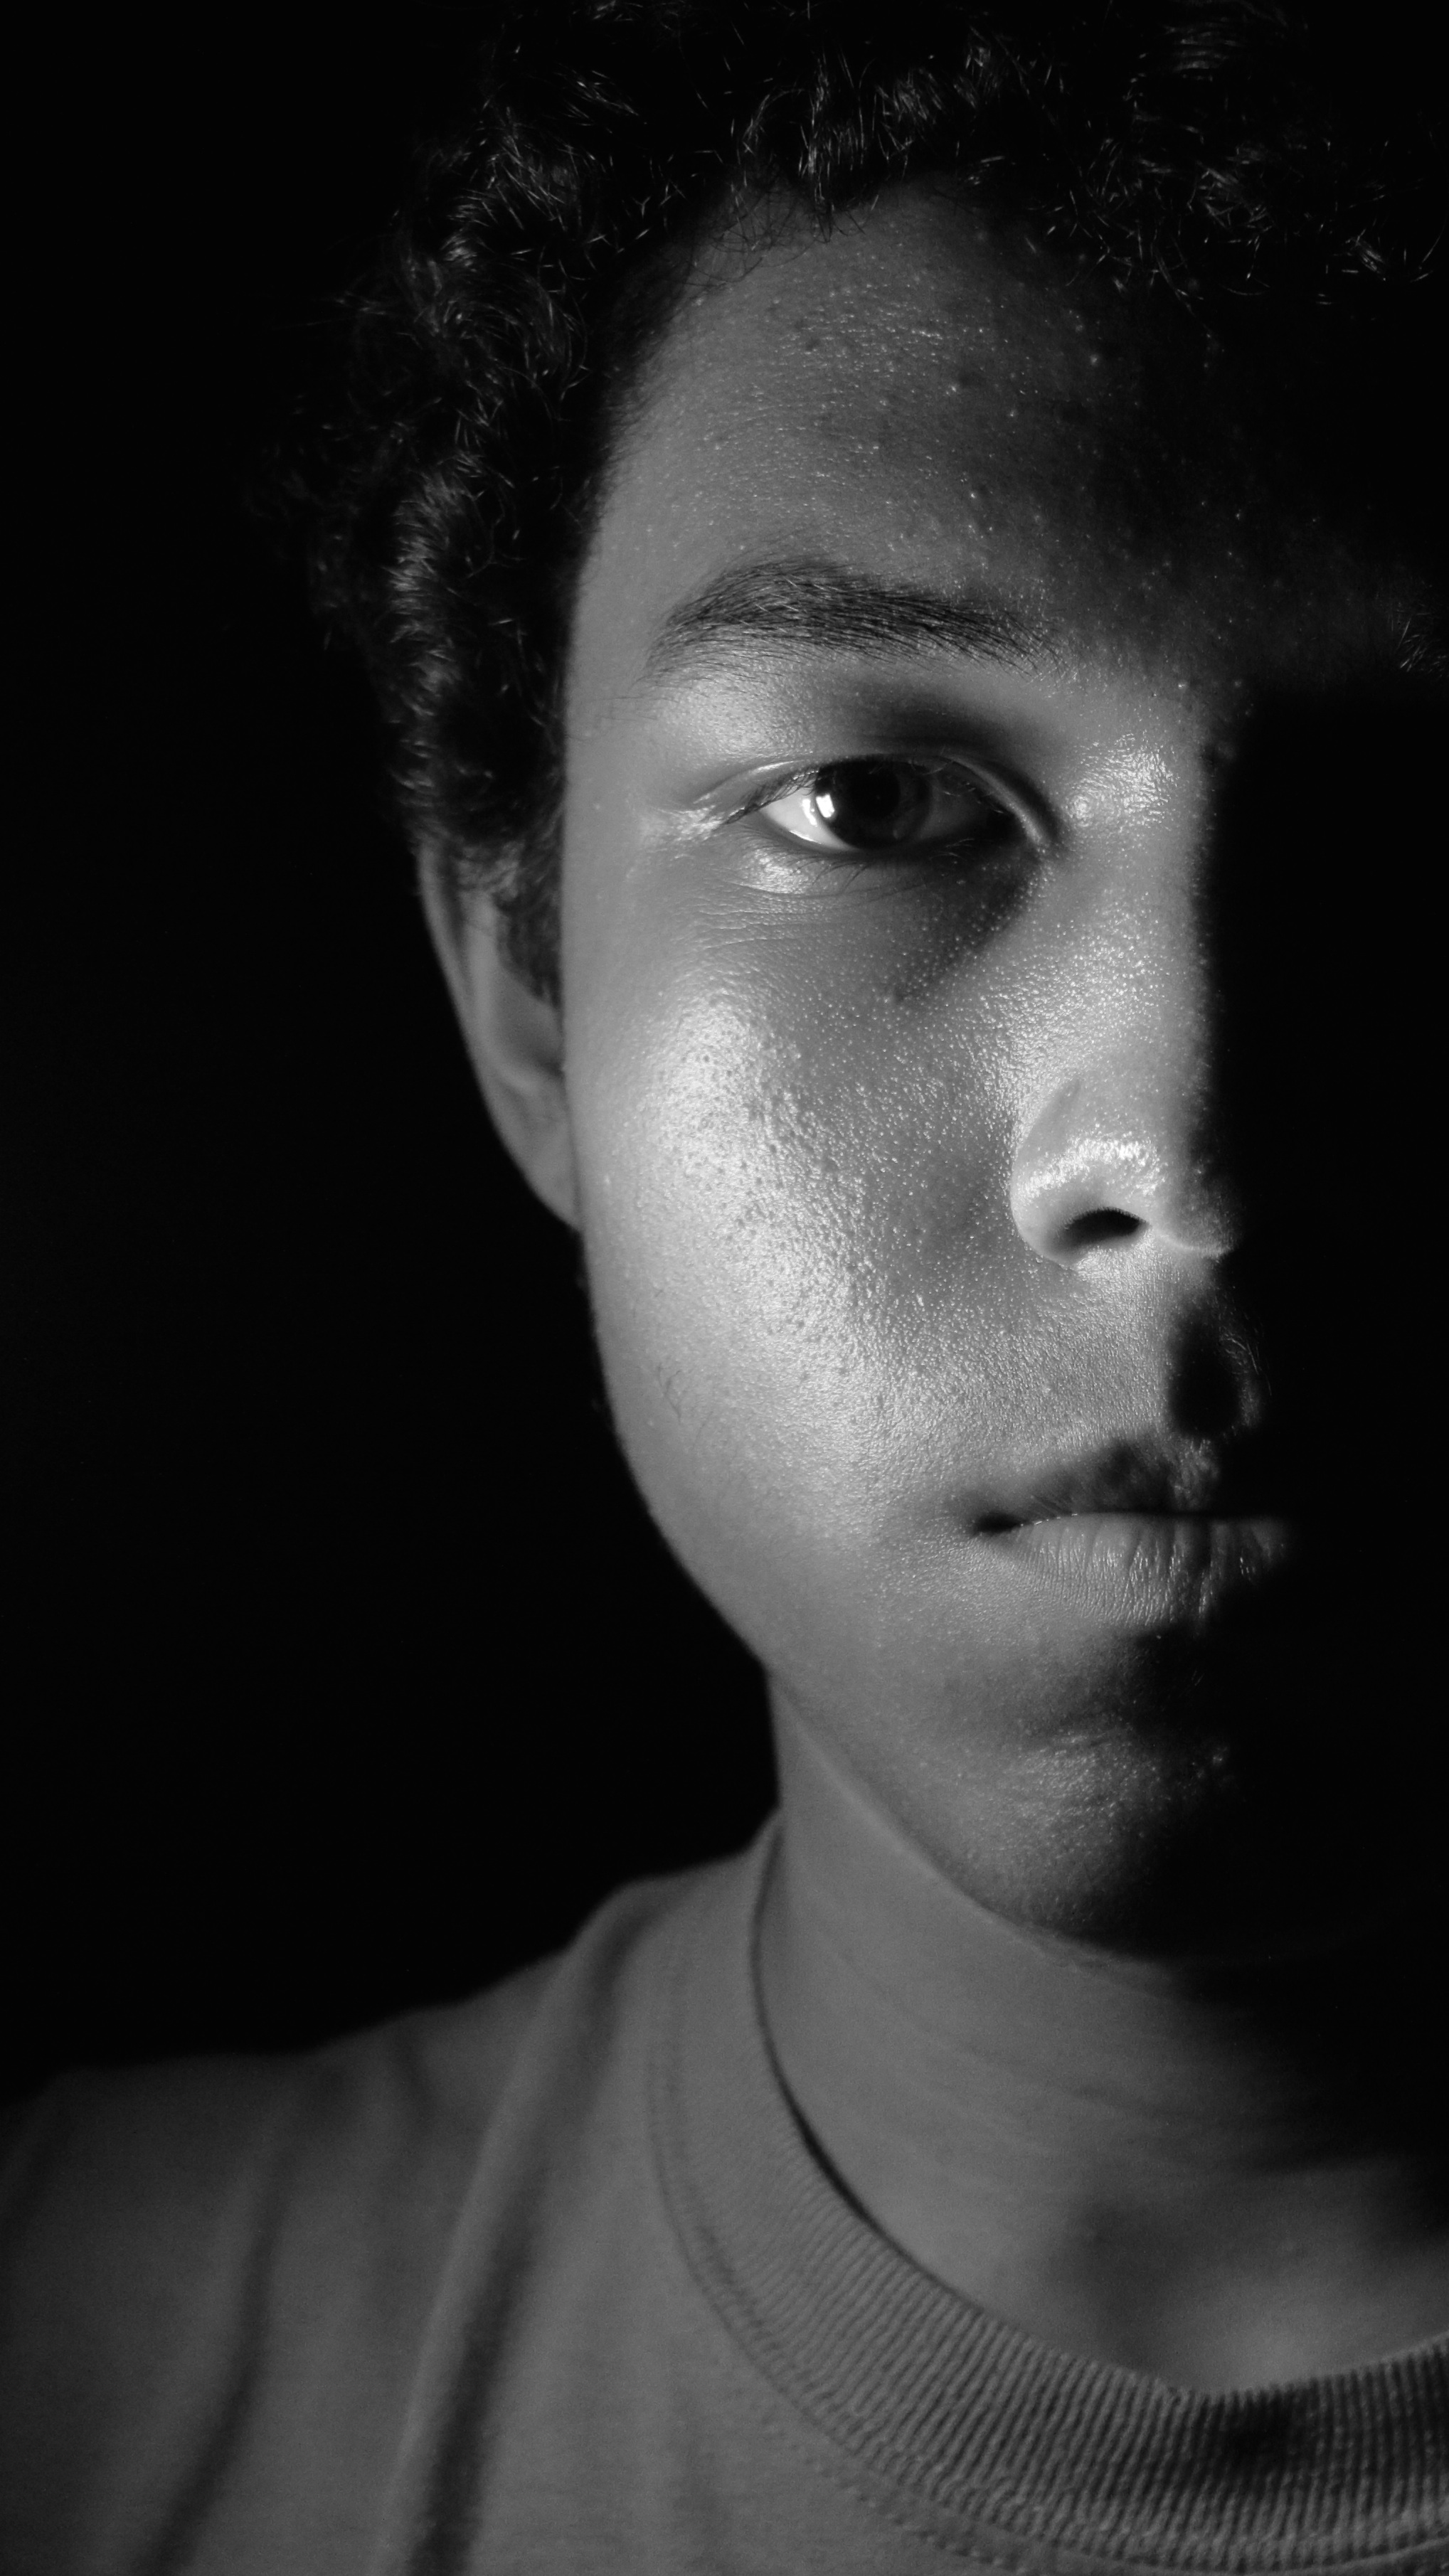
black and white, girl, white, photography, male, portrait, model, darkness, black, monochrome, close up, face, nose, eye, head, skin, beauty, organ, monochrome photography, portrait photography